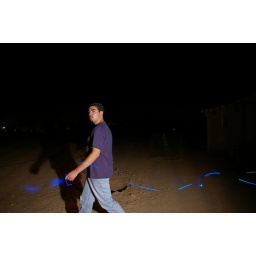
My son playing in the dark with a blue pen light. Long exposure, multiple flashes.